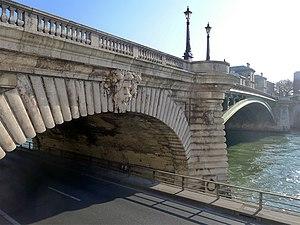
Pont Notre-Dame - Paris IV
Le pont Notre-Dame est un pont situé à Paris et traversant le grand bras de la Seine, reliant le quai de Gesvres au quai de la Corse sur l'île de la Cité.